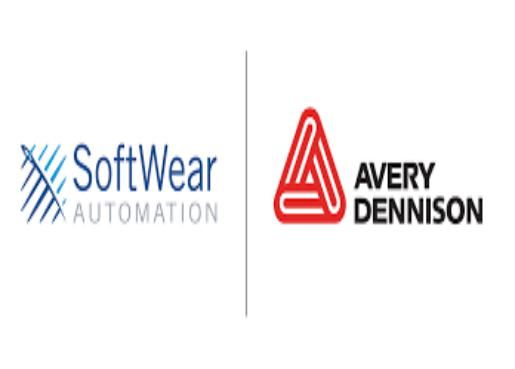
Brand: avery dennison-1
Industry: Others